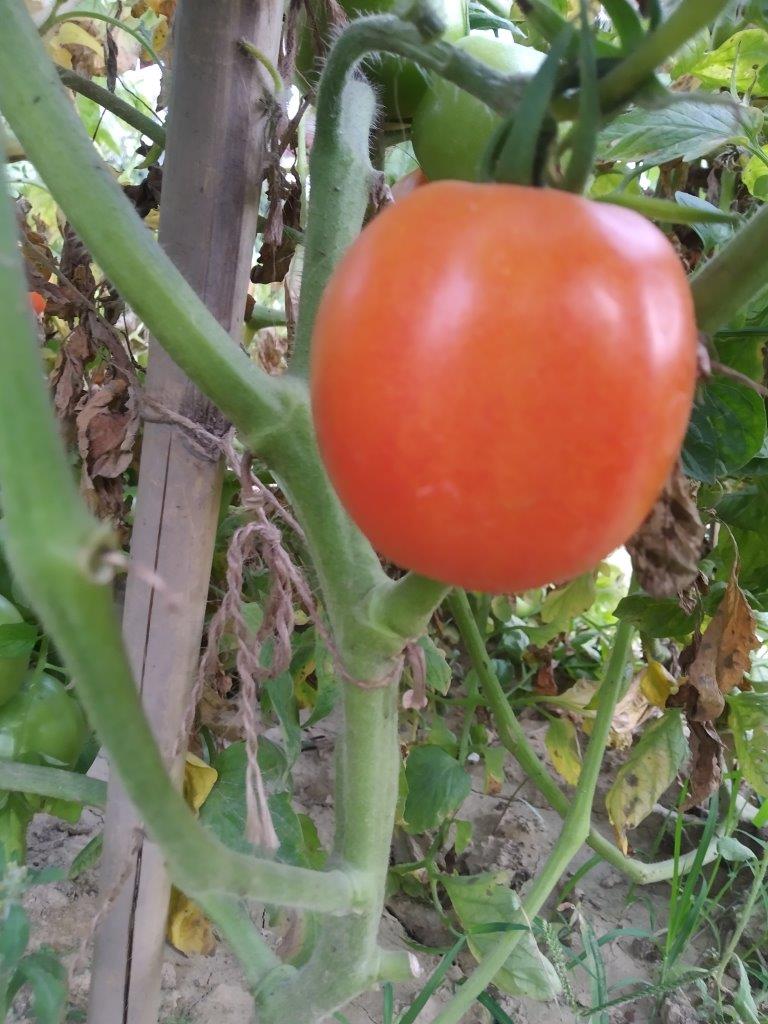
Maturity: Mature